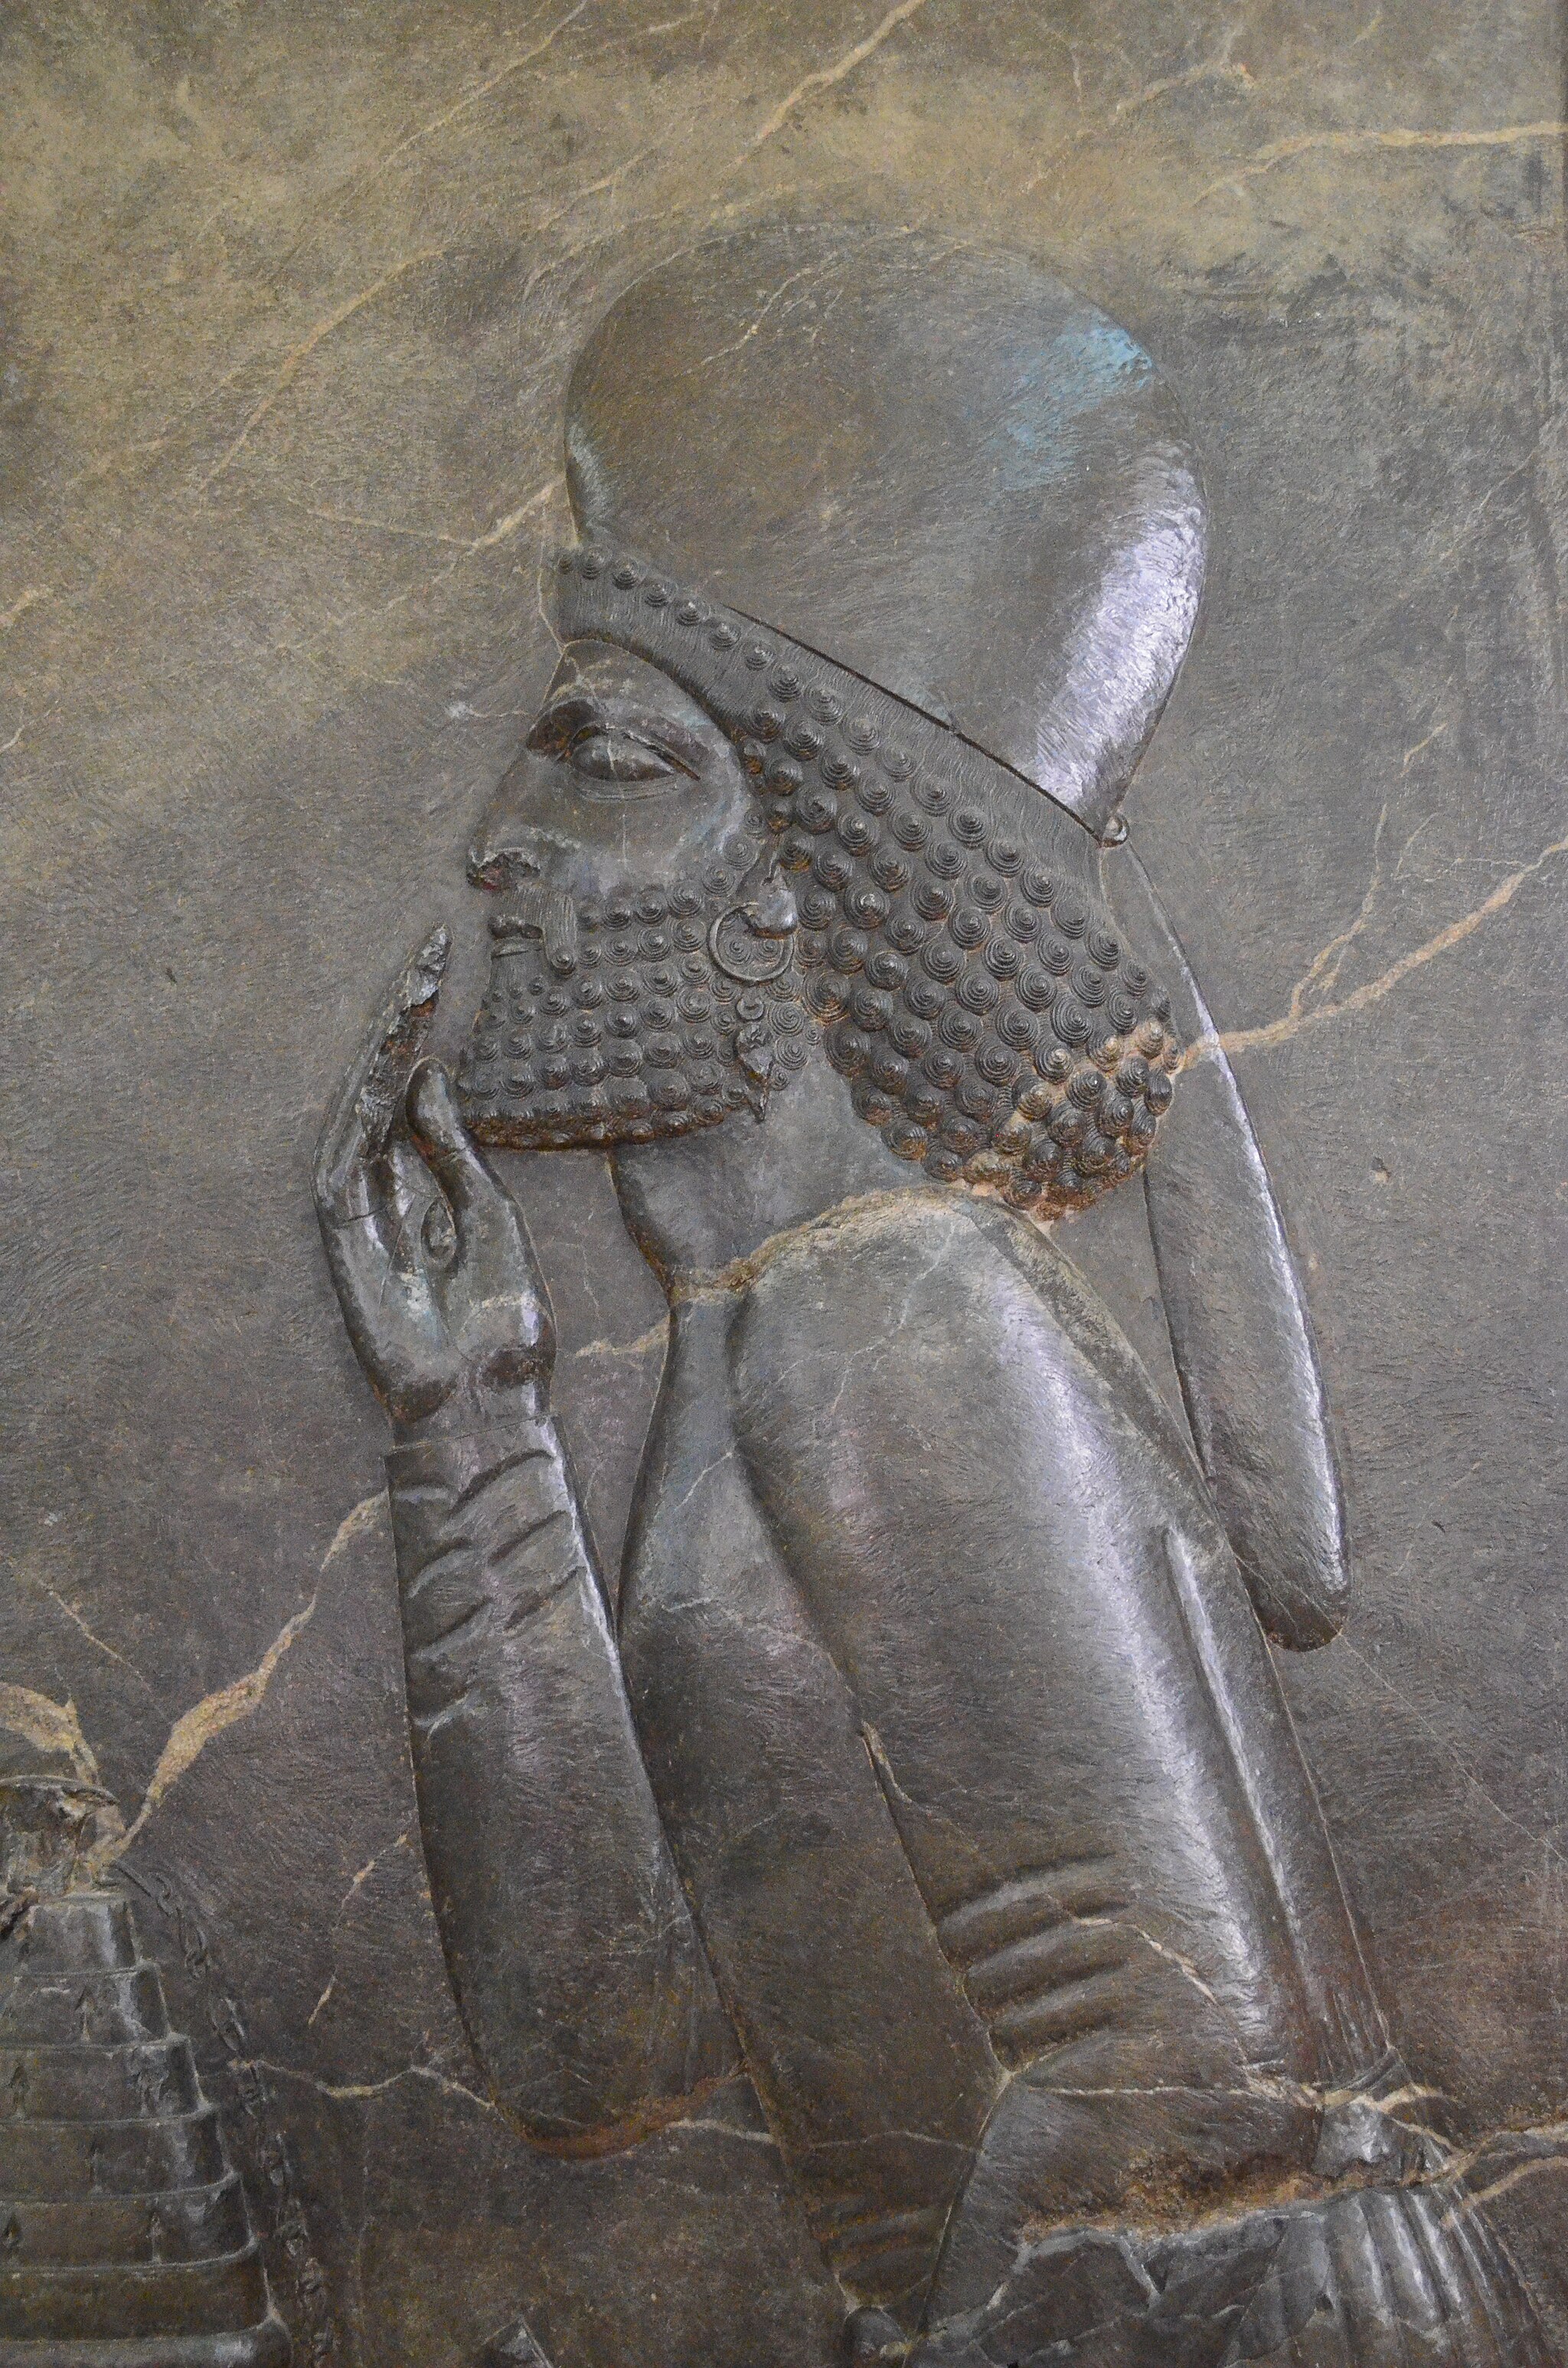
Title: National Meusem Darafsh 6 (37)
Description: National Museum of Iran
Date: 2013-09-03 09:43:45
Categories: GFDL, Taken with Nikon D5100, License migration redundant, Self-published work, Photos by Darafsh Kaviyani, Audience scene of Darius (or Xerxes I), Reliefs from Persepolis